2012–13 Gonzaga Bulldogs men's basketball team

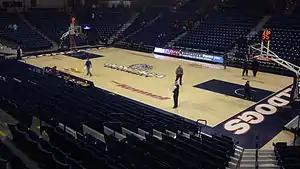
Gonzaga played their home games at the McCarthey Athletic Center in Spokane

In 2012–13, the Gonzaga Bulldogs men's basketball team were in their 33rd season as a member of the West Coast Conference. Since 2004, the team has played their home games at the McCarthey Athletic Center, which has a capacity of 6,000. In their previous season, a West Coast Conference Preseason Poll predicted that the Gonzaga Bulldogs would finish atop of the conference. Despite the high expectations, the Zags finished second place behind Saint Mary's in the West Coast Conference Standings with a 13–3 conference record, causing its eleven-year run as regular season champions to come to an end. The Bulldogs lost in the championship game of the West Coast Conference tournament to Saint Mary's, who claimed their second tournament title in three years. The team drew a seven seed in the 2012 NCAA tournament, where they lost to two seed Ohio State in the third round, 73–66, and finished with a record of 26–7.